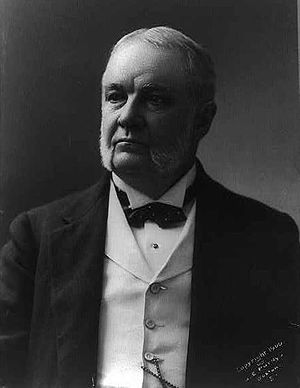
Amerikanske indenrigsministre / Indenrigsministre
Cornelius Newton Bliss
Amerikanske indenrigsministre eller United States Secretary of the Interior leder United States Department of the Interior.